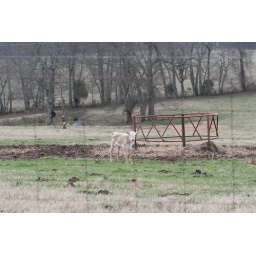
A little cow in a field